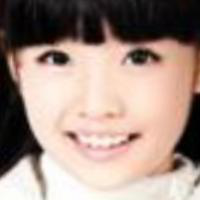
Age group: age 11-20